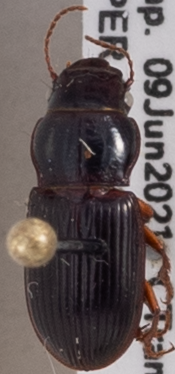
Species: Cratacanthus dubius
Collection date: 2021-06-09
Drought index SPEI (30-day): -0.32
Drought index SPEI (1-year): -0.39
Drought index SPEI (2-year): -0.46